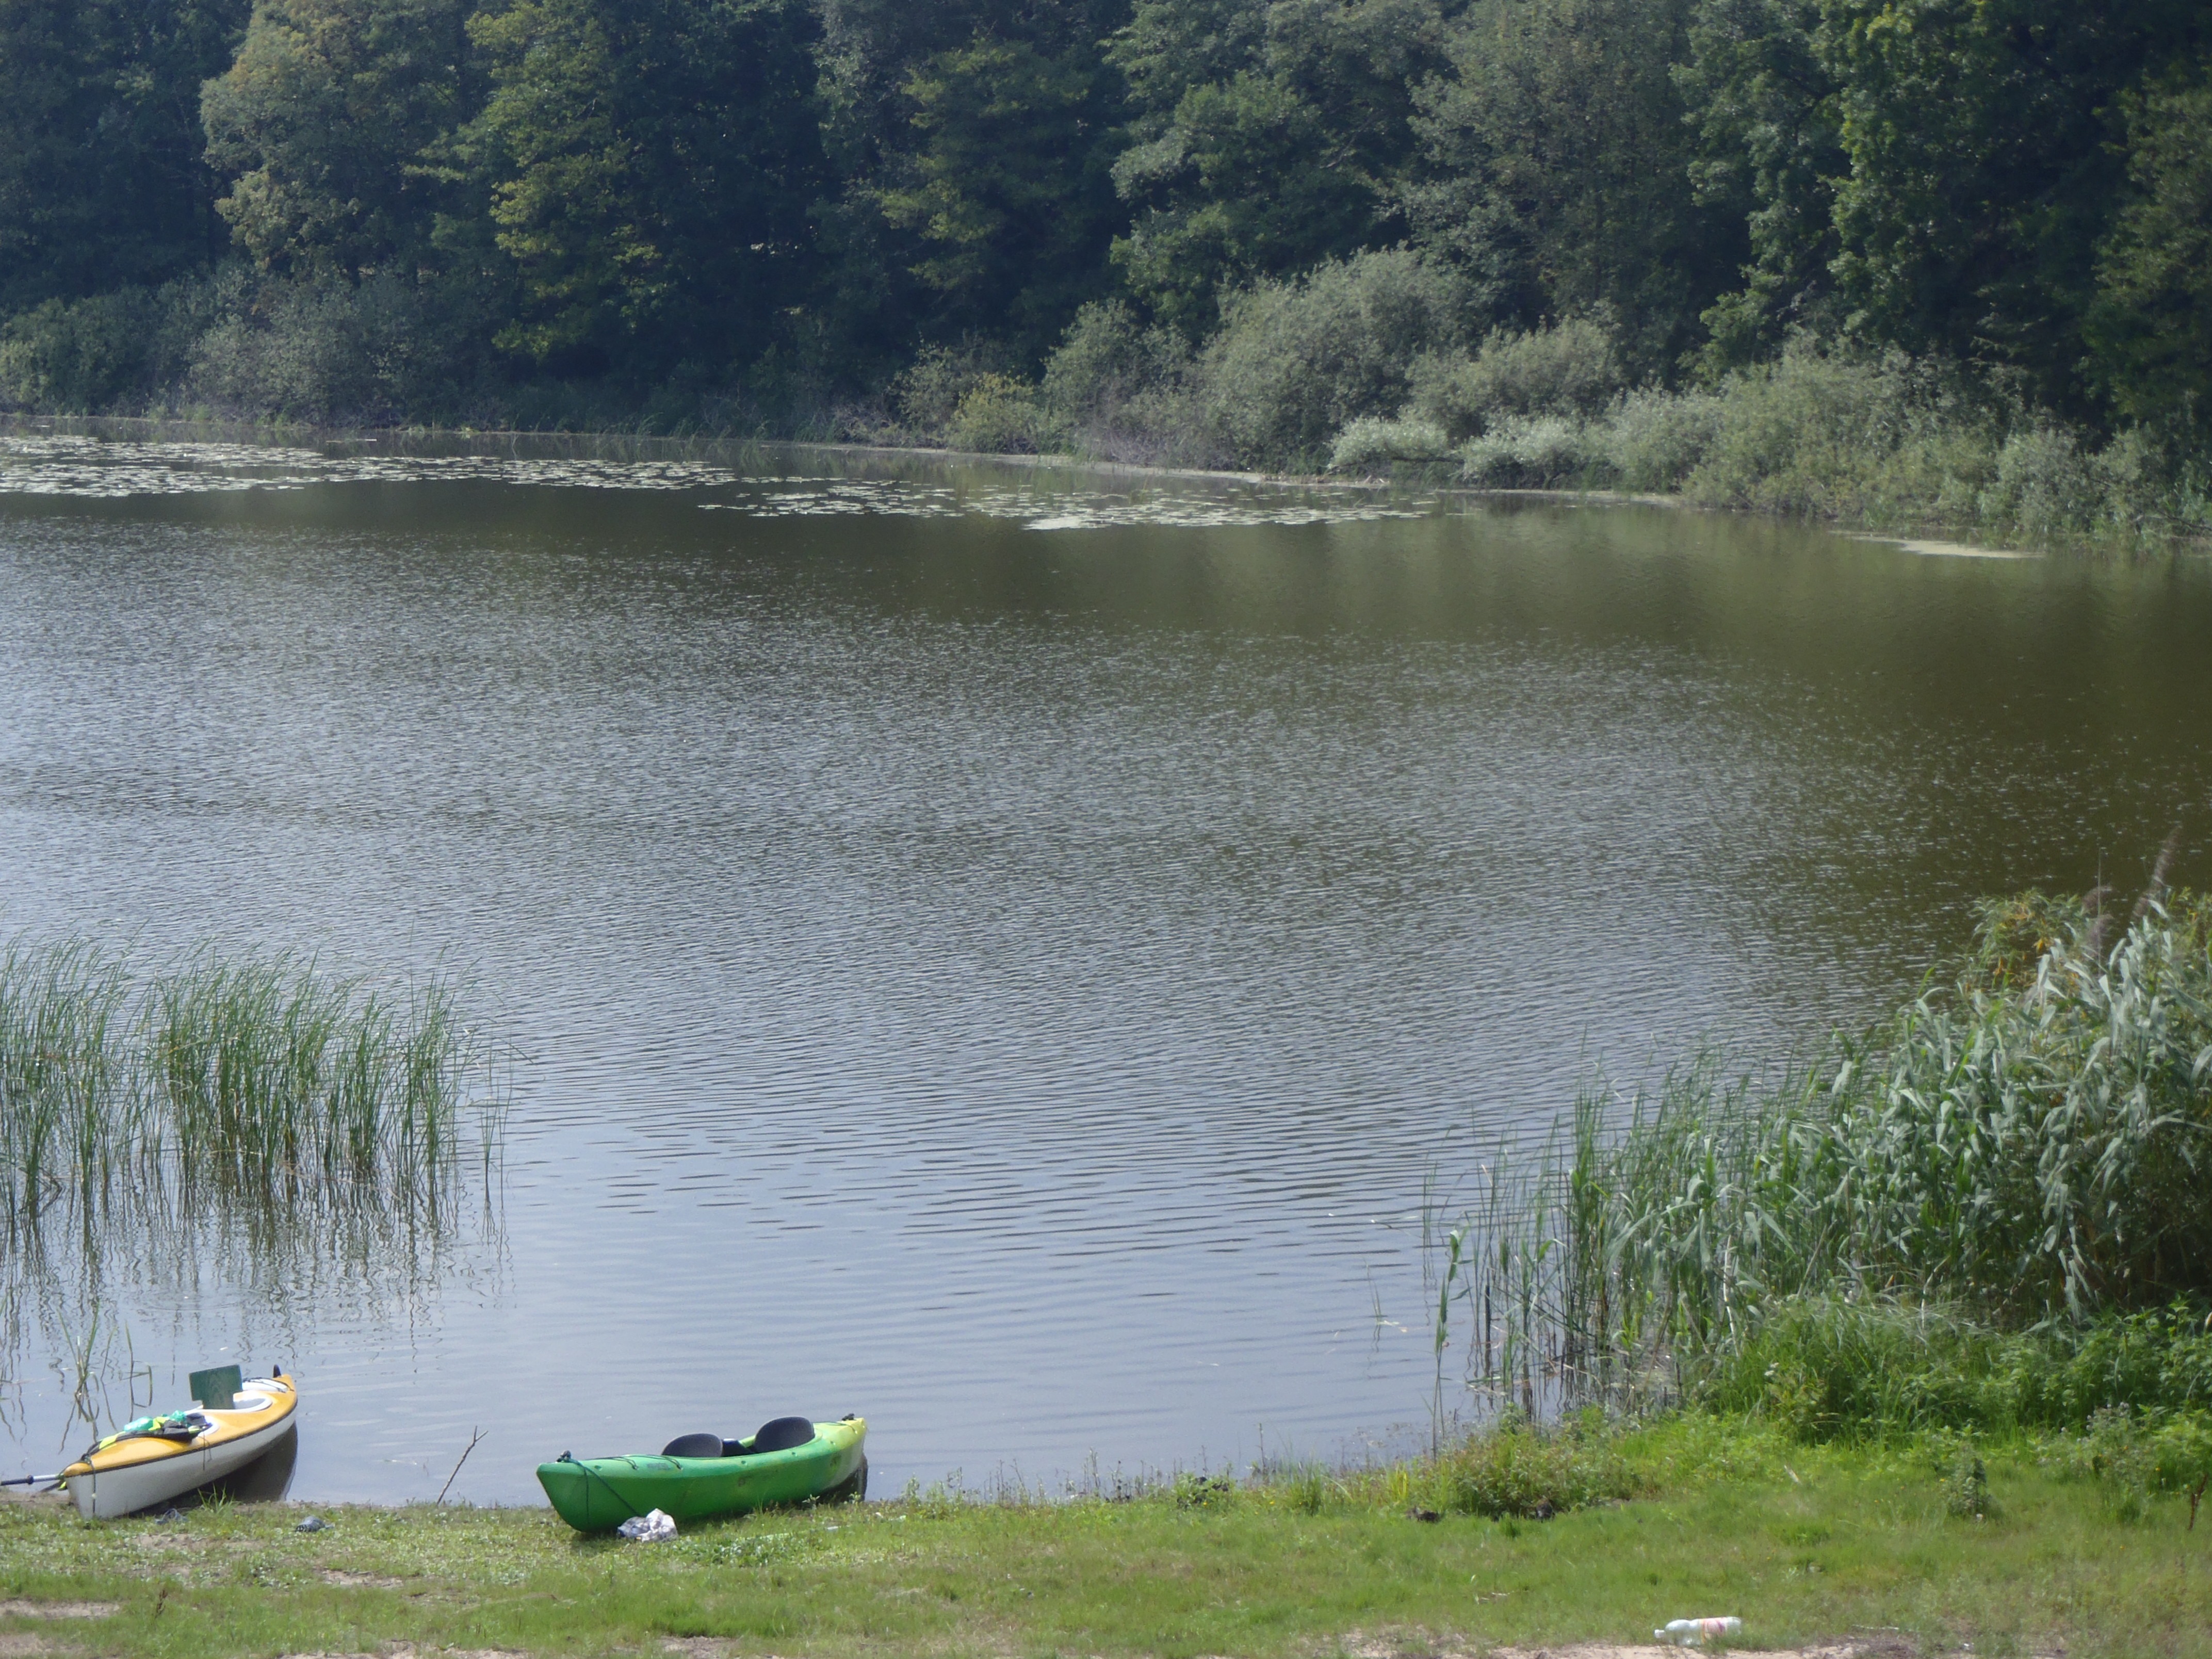
landscape, water, nature, marsh, wilderness, meadow, lake, river, canoe, pond, green, reservoir, body of water, boating, poland, wetland, obra, loch, kayaks, kajakowa, fish pond, kanoo